Delhi War Cemetery

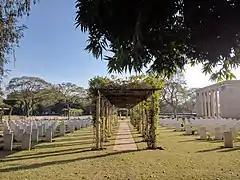

The Commonwealth War Graves Commission records 1,154 burials in the Delhi War Cemetery. The graves contain the remains of citizens of the United Kingdom, India, Netherlands, Canada, Australia, New Zealand and Poland from World War I and World War II. 821 graves contain individuals from the army and 296 from the air force. The rest contain personnel from the navy and merchant navy as well as a nurse and a civilian. Some of the war graves belong to those from regiments such as: the King's Own Yorkshire Light Infantry, the 3rdQueen Alexandra's Own Gurkha Rifles, the Royal Northumberland Fusiliers, the Royal Engineers, the Gloucestershire Regiment, the Royal Artillery and the Burma Rifles.